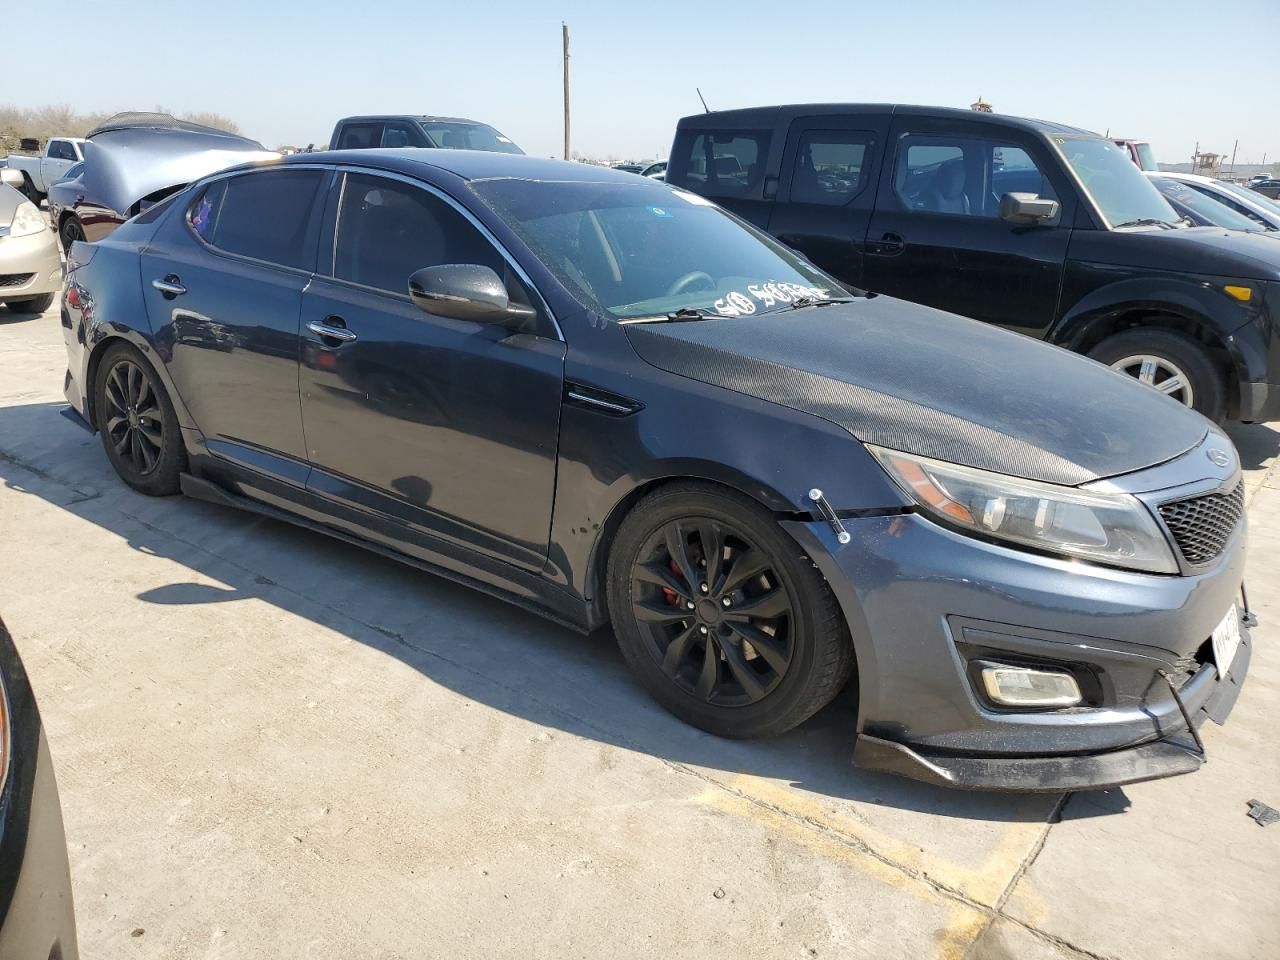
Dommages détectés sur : pare-choc avant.
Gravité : mineur